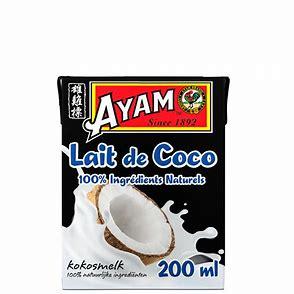
Waste category: cardboard